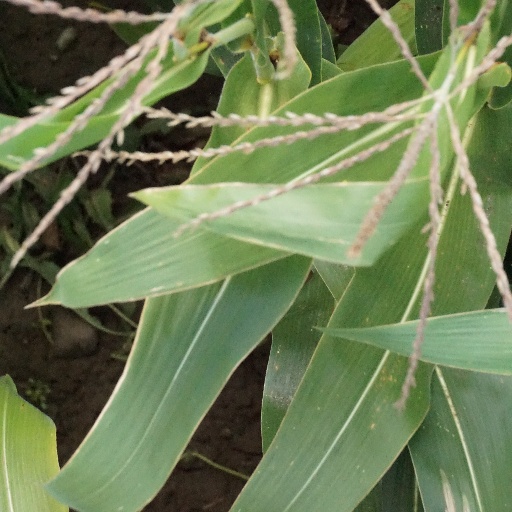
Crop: maize; corn